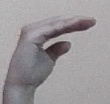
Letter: jeem